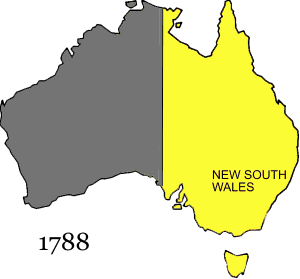
La Nouvelle-Galles du Sud, aussi connu sous le sigle NSW, est le plus peuplé des États australiens. Sa capitale est Sydney, ville la plus peuplée du pays. Elle est située dans le sud-est de l'île principale et partage ses frontières avec le Queensland au nord, avec l'Australie-Méridionale à l'ouest et avec le Victoria au sud. Elle est bordée par la mer de Tasman à l'est. La Nouvelle-Galles du Sud encercle le Territoire de la capitale australienne, où se trouve Canberra, la capitale de l'Australie.
Le terme de monde occidental peut prêter à confusion car il recouvre des réalités différentes selon les époques et selon des considérations politiques, culturelles, idéologiques, religieuses ou philosophiques. Il est donc intéressant de l’étudier dans une perspective historique.